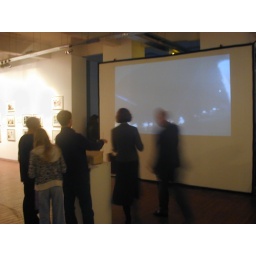
ahh yes the guy with his hand near the arial sticking out of the wooden box is controlling the video and audio